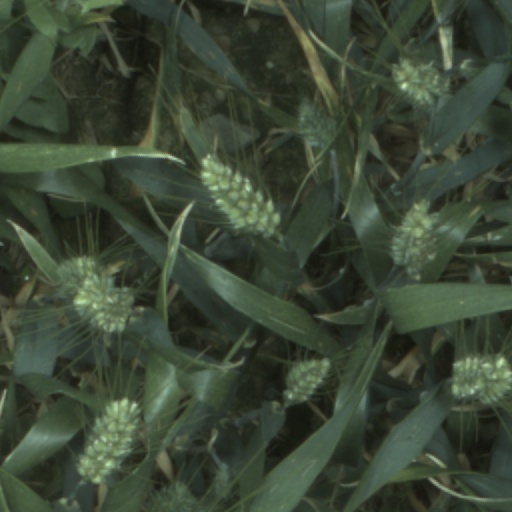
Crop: wheat